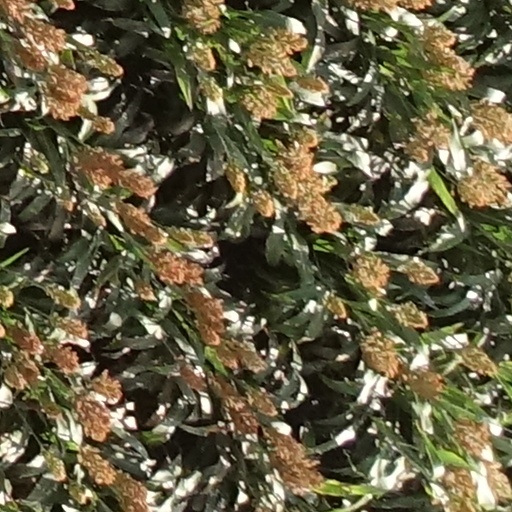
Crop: sorghum